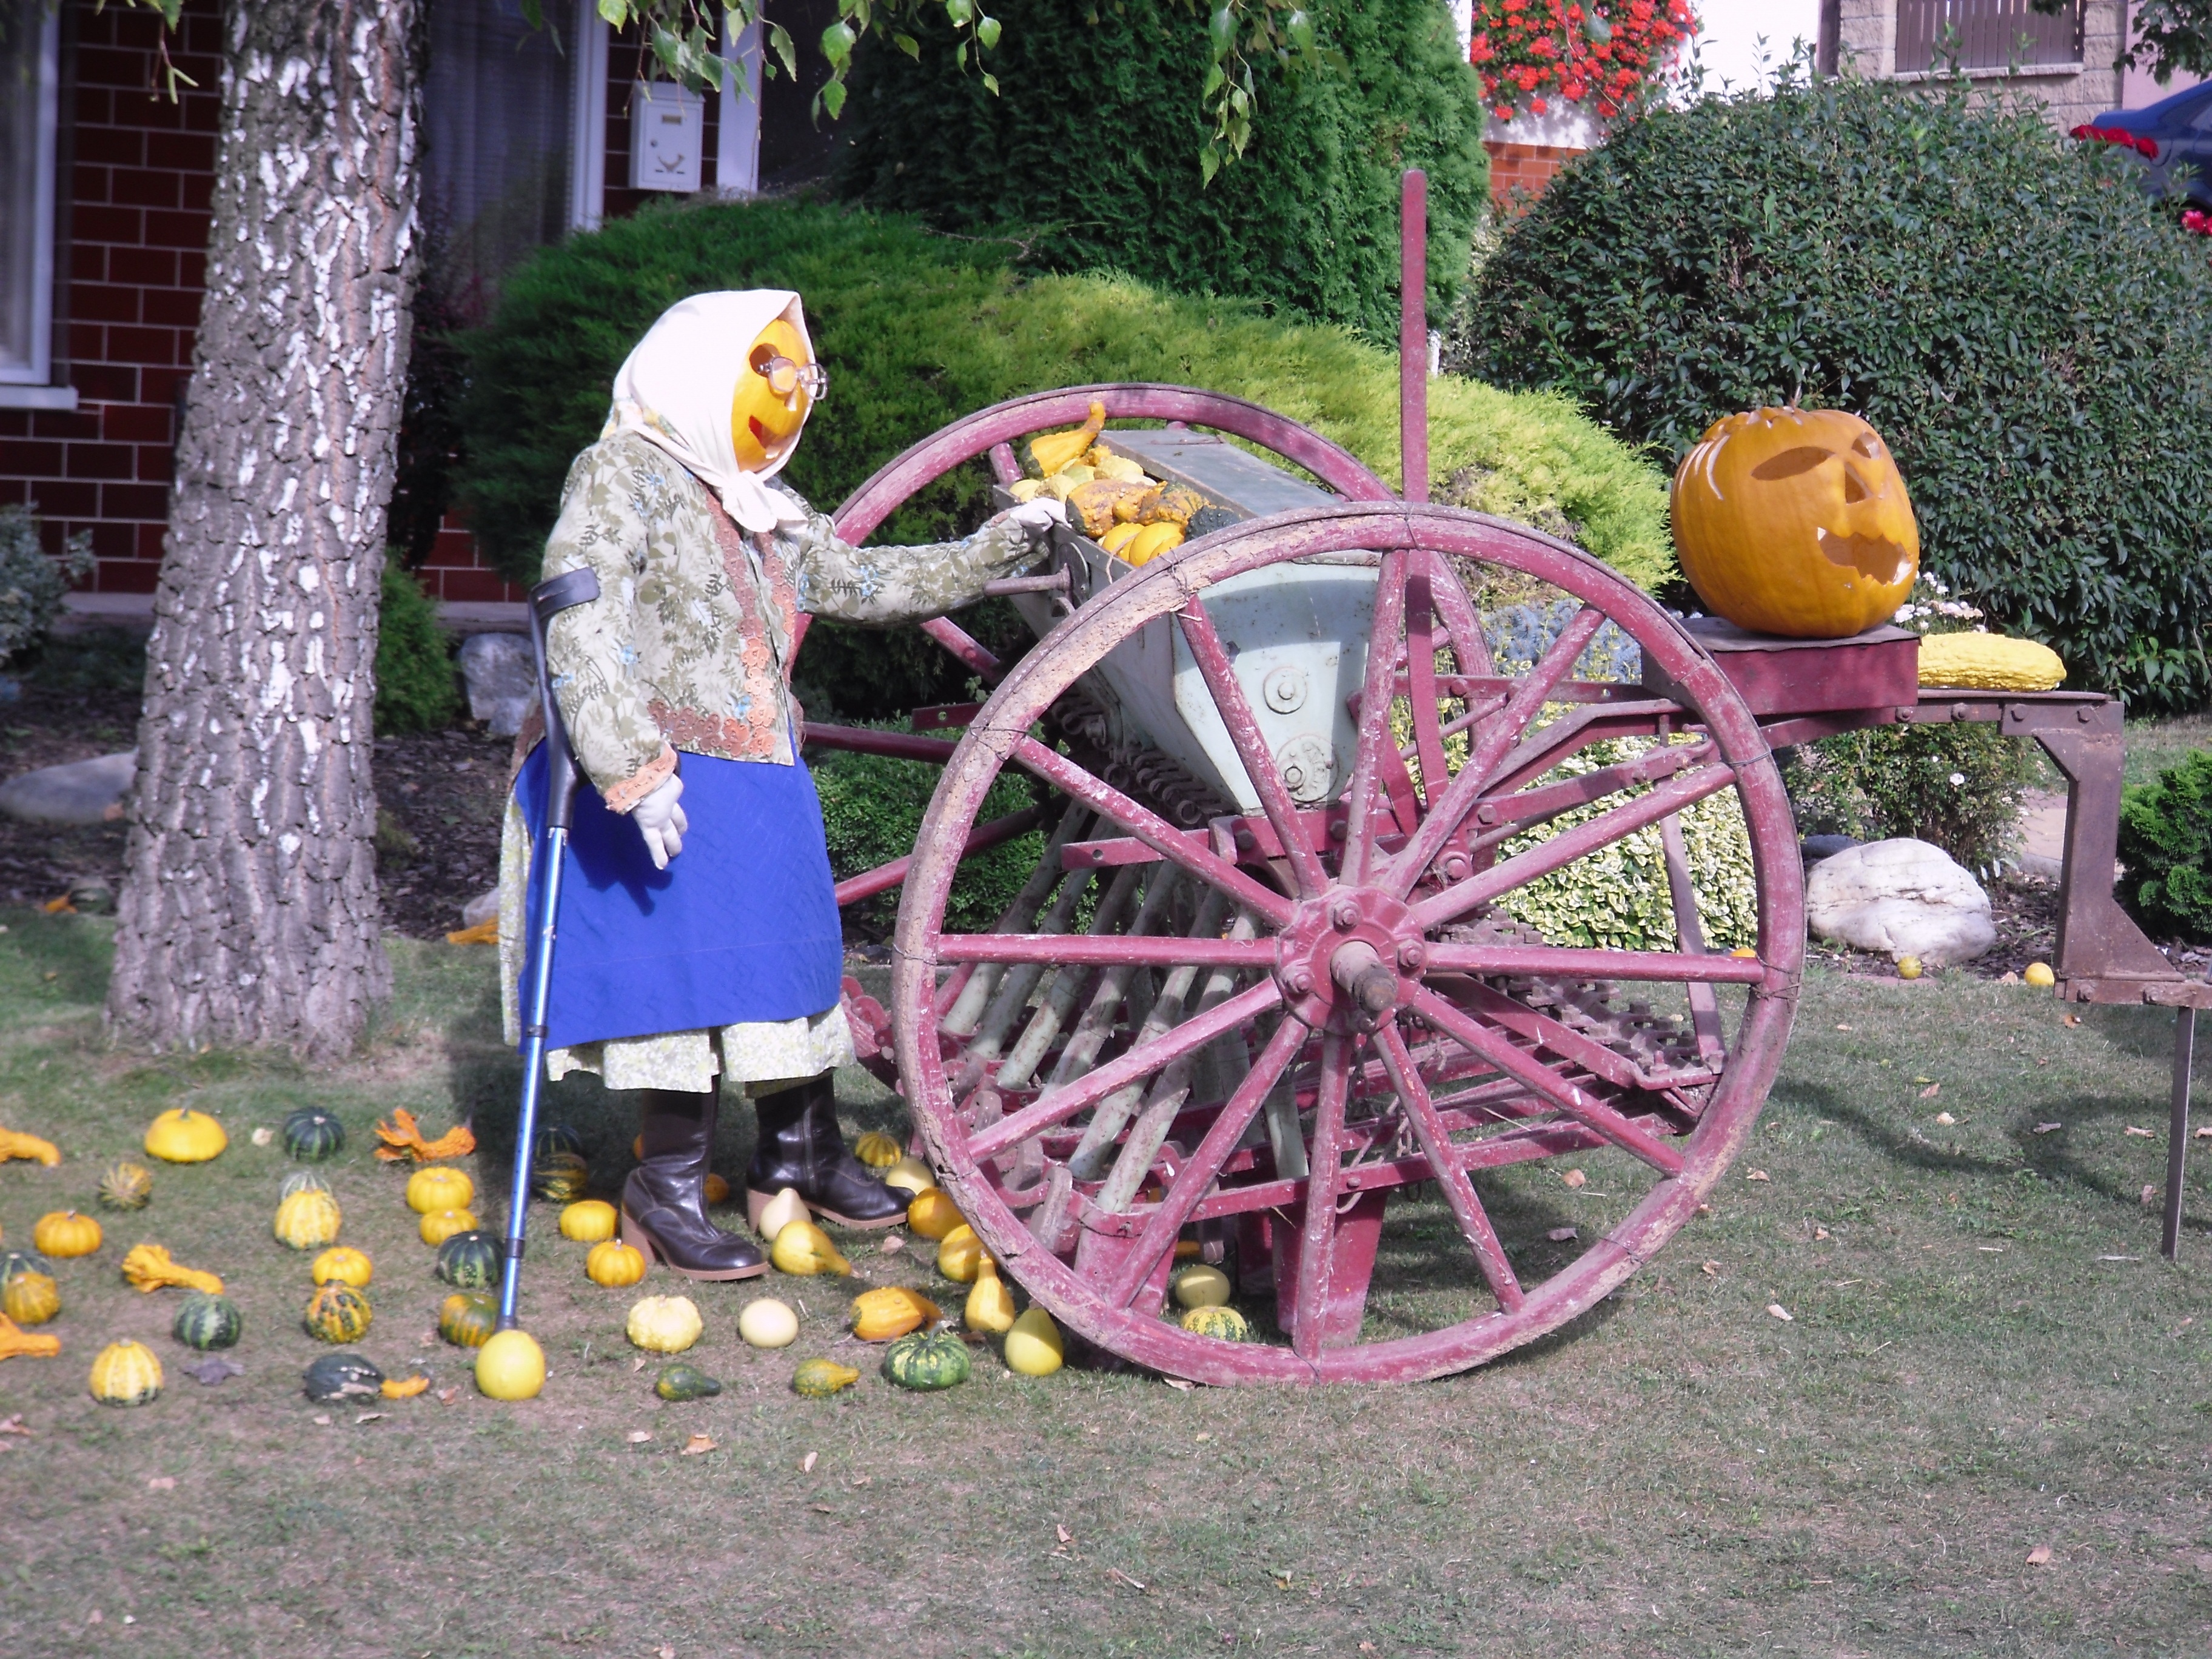
pumpkin, backyard, garden, playground, yard, creation, seeding machine